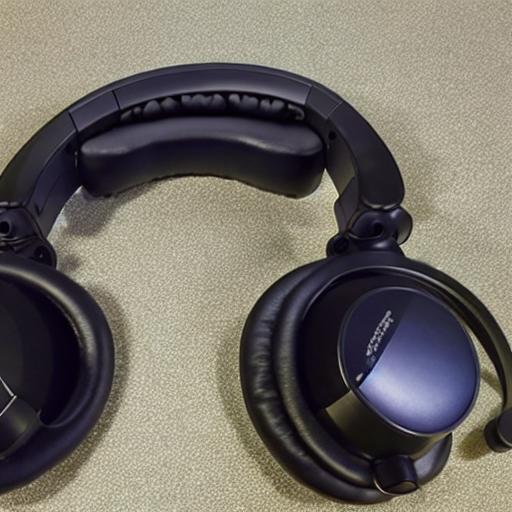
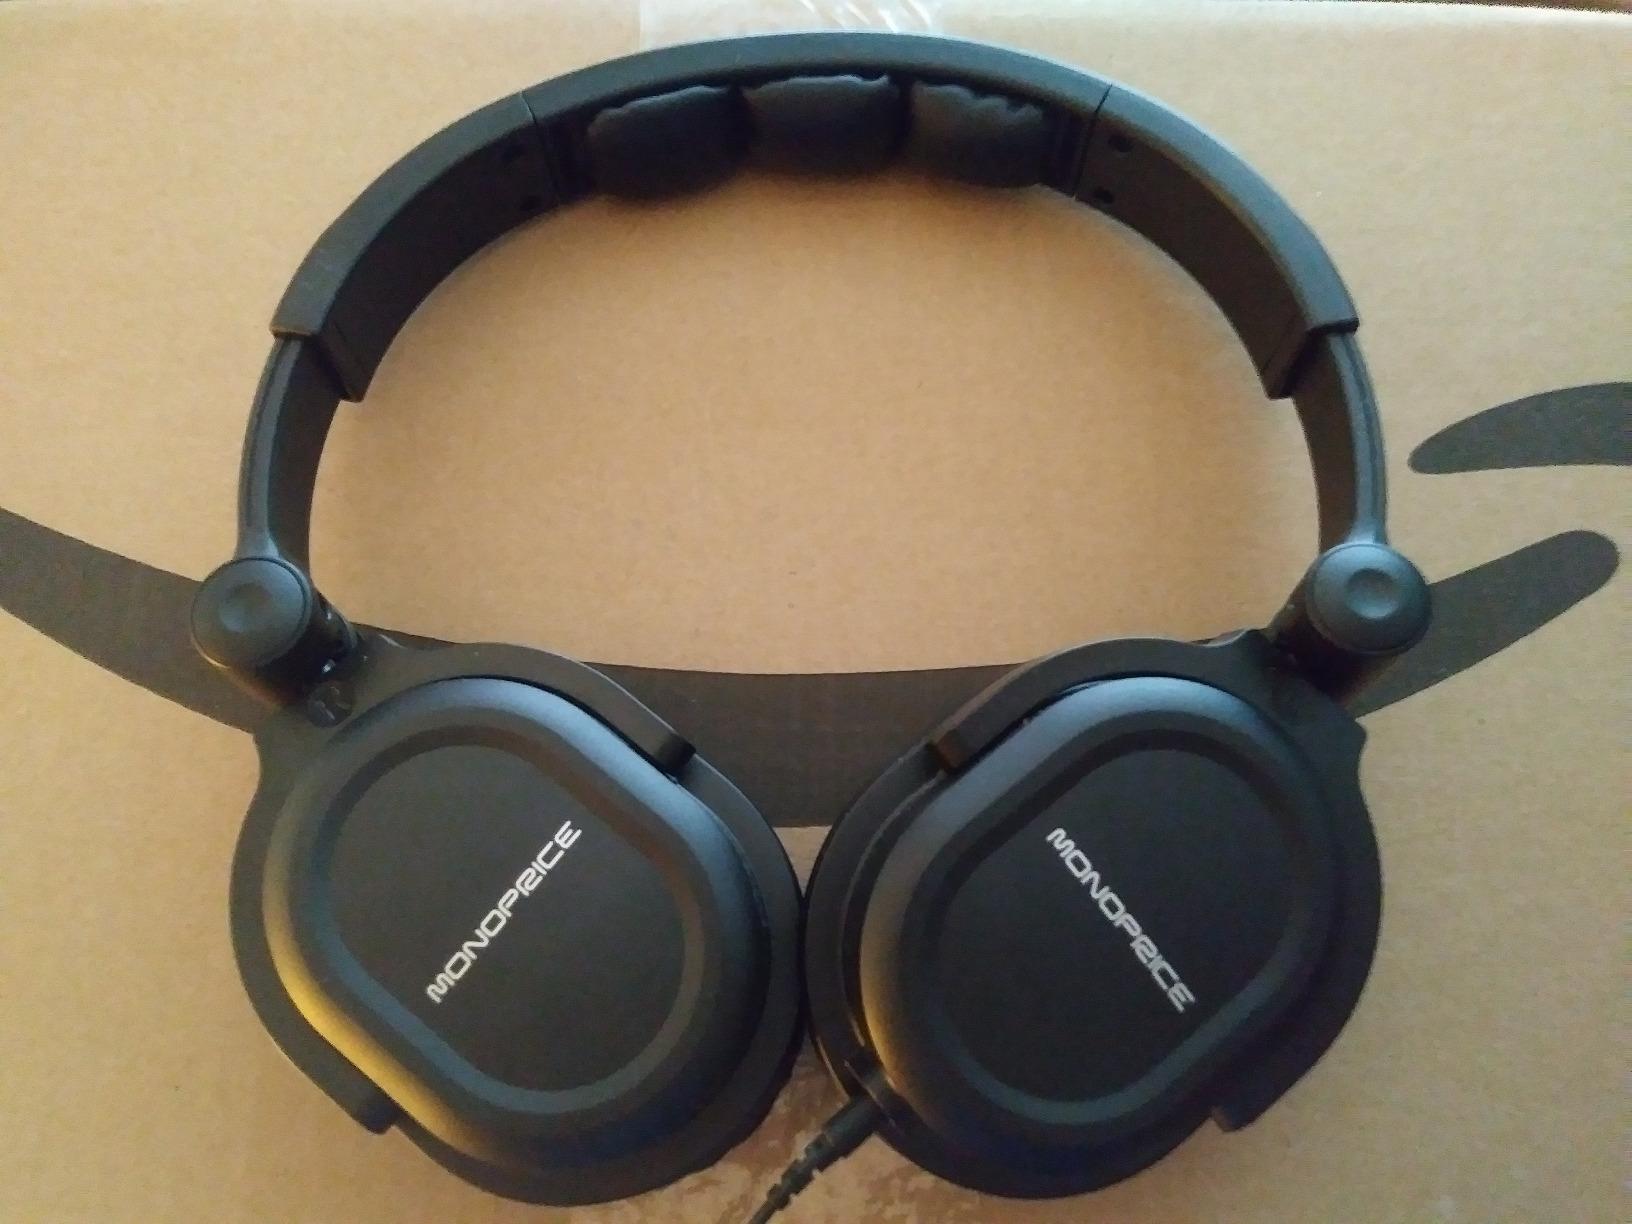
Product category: headphones
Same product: no